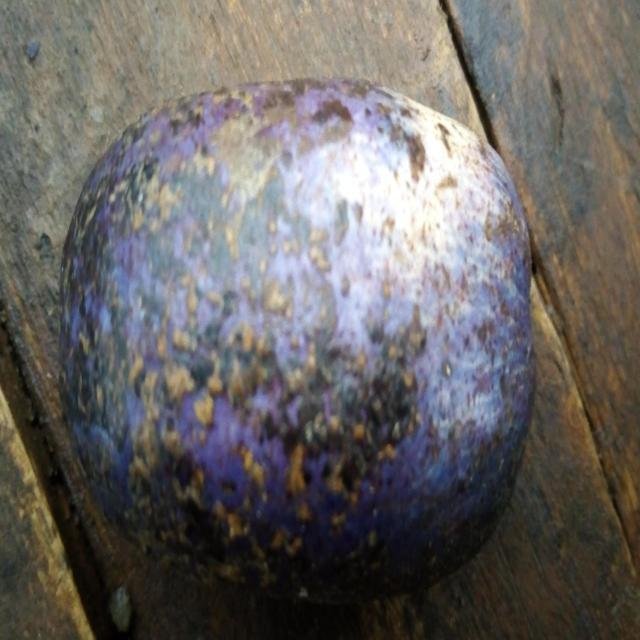
Plum grade: unaffected